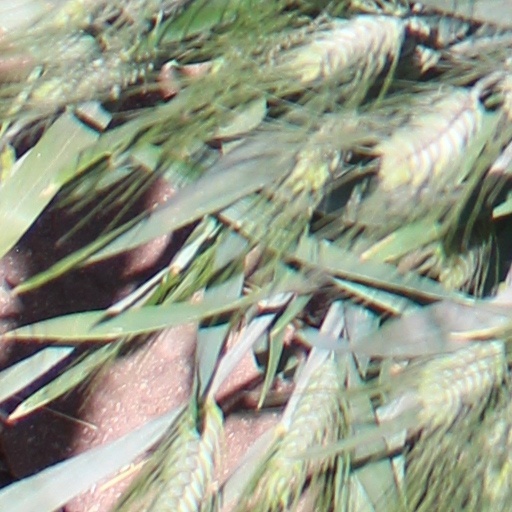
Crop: wheat